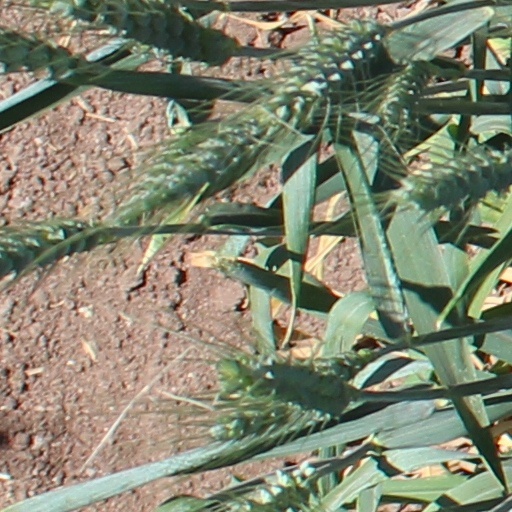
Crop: wheat